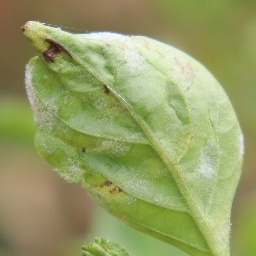
Label: powdery mildew